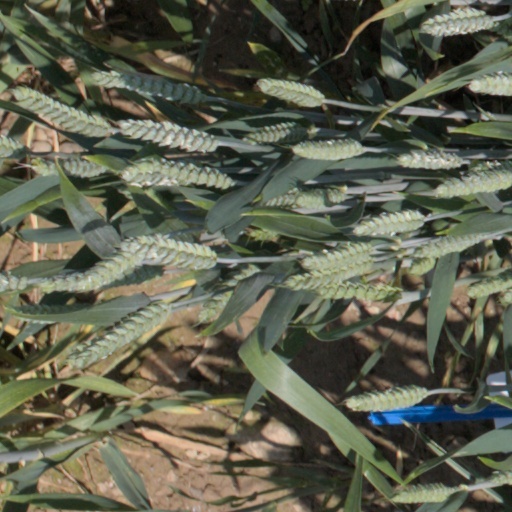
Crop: wheat